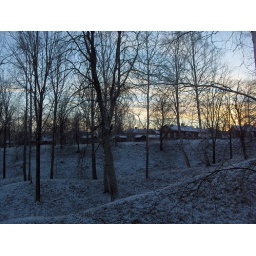
And the village behind me is red and blue over the hills. Dalarna Sweden.